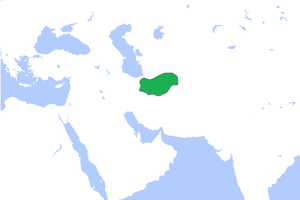
Les Sarbadars ou Sarbédâriens sont une des dynasties locales apparue après la chute des Il-Khanides. Damghan devient un foyer de contestation. Les Sarbadârs ne reconnaissent pas la monarchie héréditaire. Ibn Battûta en fait une description très défavorable. En 1357/1358, Pahlavân Hasan Dâmghânî devient sardâr de la ville de Sabzevar. La même année, il fait face à une insurrection menée par ʿAlî Moʾayyad à Damghan. ʿAlî Moʾayyad frappe des monnaies chiites et cela devient la règle lorsque les Sarbadârs adoptent le chiisme comme leur religion officielle. Cependant en 1381, ʿAlī Moʾayyad doit se soumettre à Tamerlan. Damghan subit trois massacres de population en cinquante cinq ans : en 1404 par Tamerlan, en 1448/1449 par le timouride Abd ul-Latif et en 1457 par les Qara Qoyunlu.